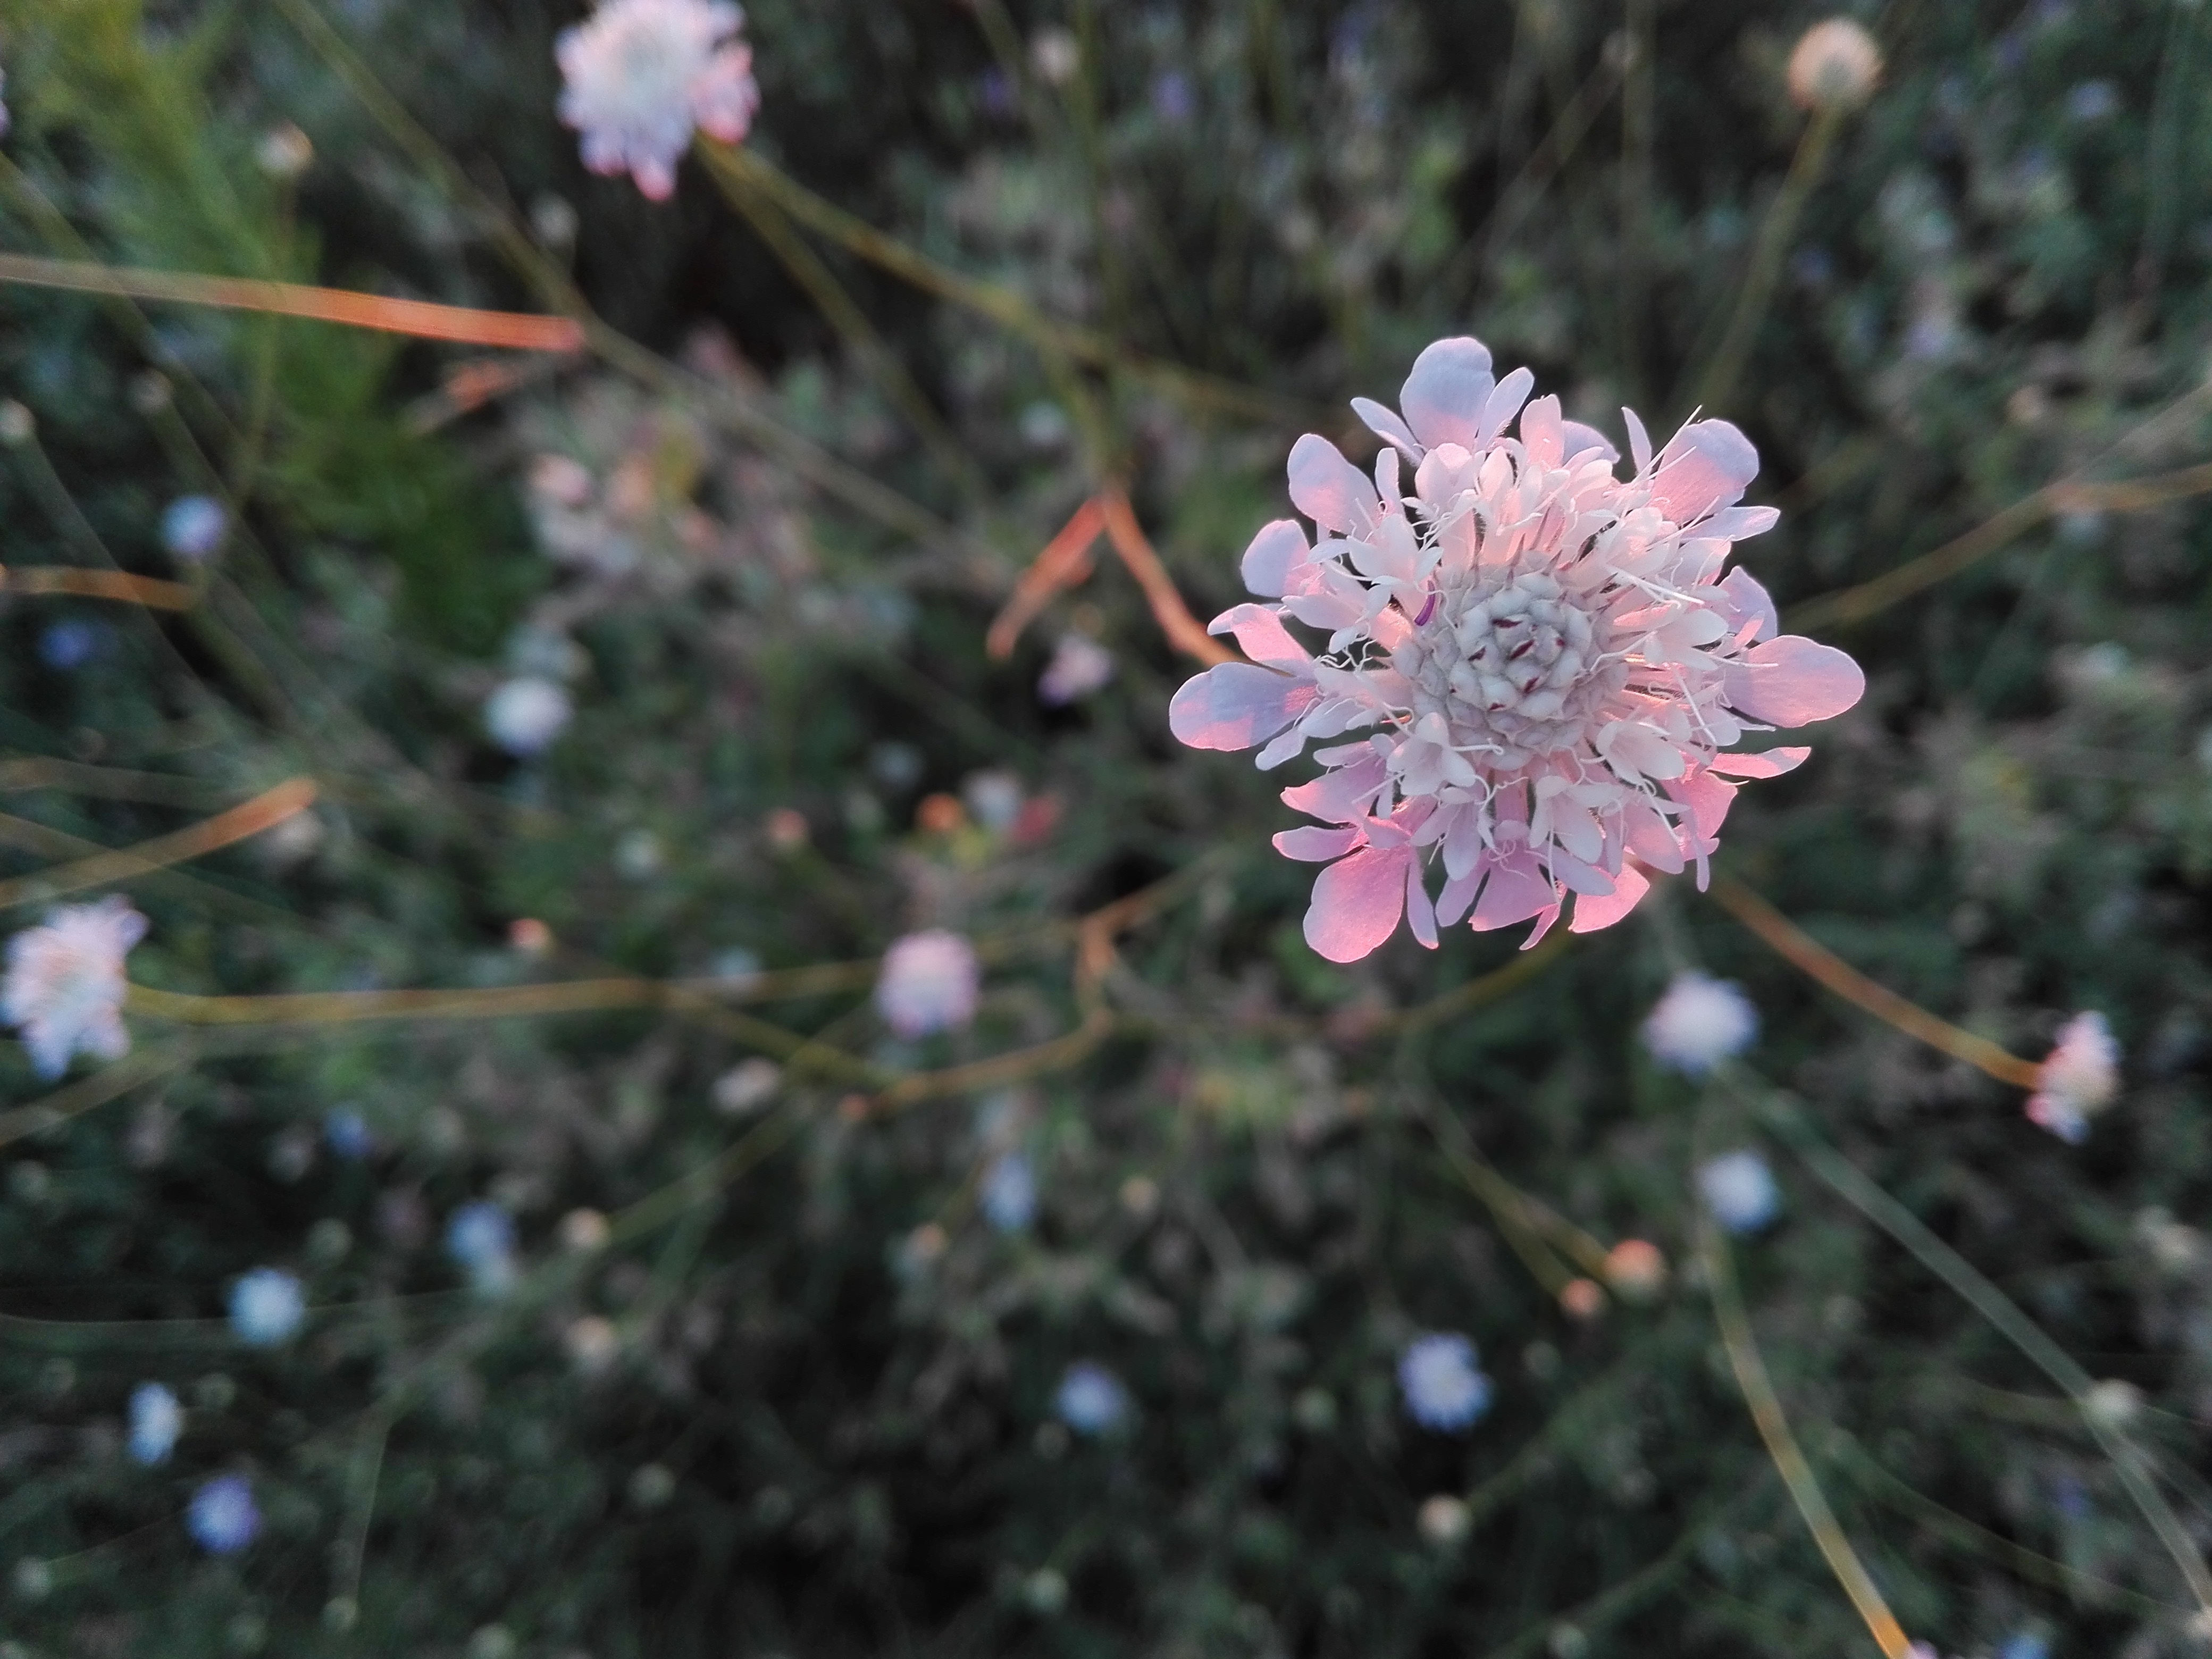
nature, blossom, plant, leaf, flower, produce, italy, botany, garden, flora, plants, wildflower, petals, shrub, wildflowers, macro photography, summer flowers, flowering plant, land plant